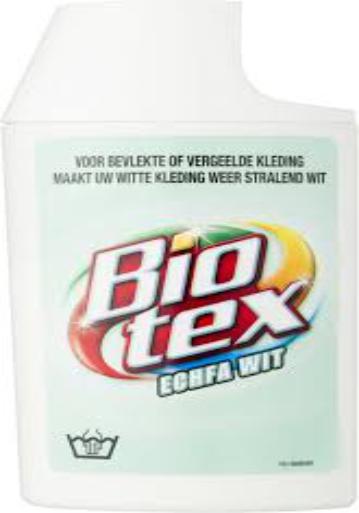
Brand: Biotex
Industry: Necessities